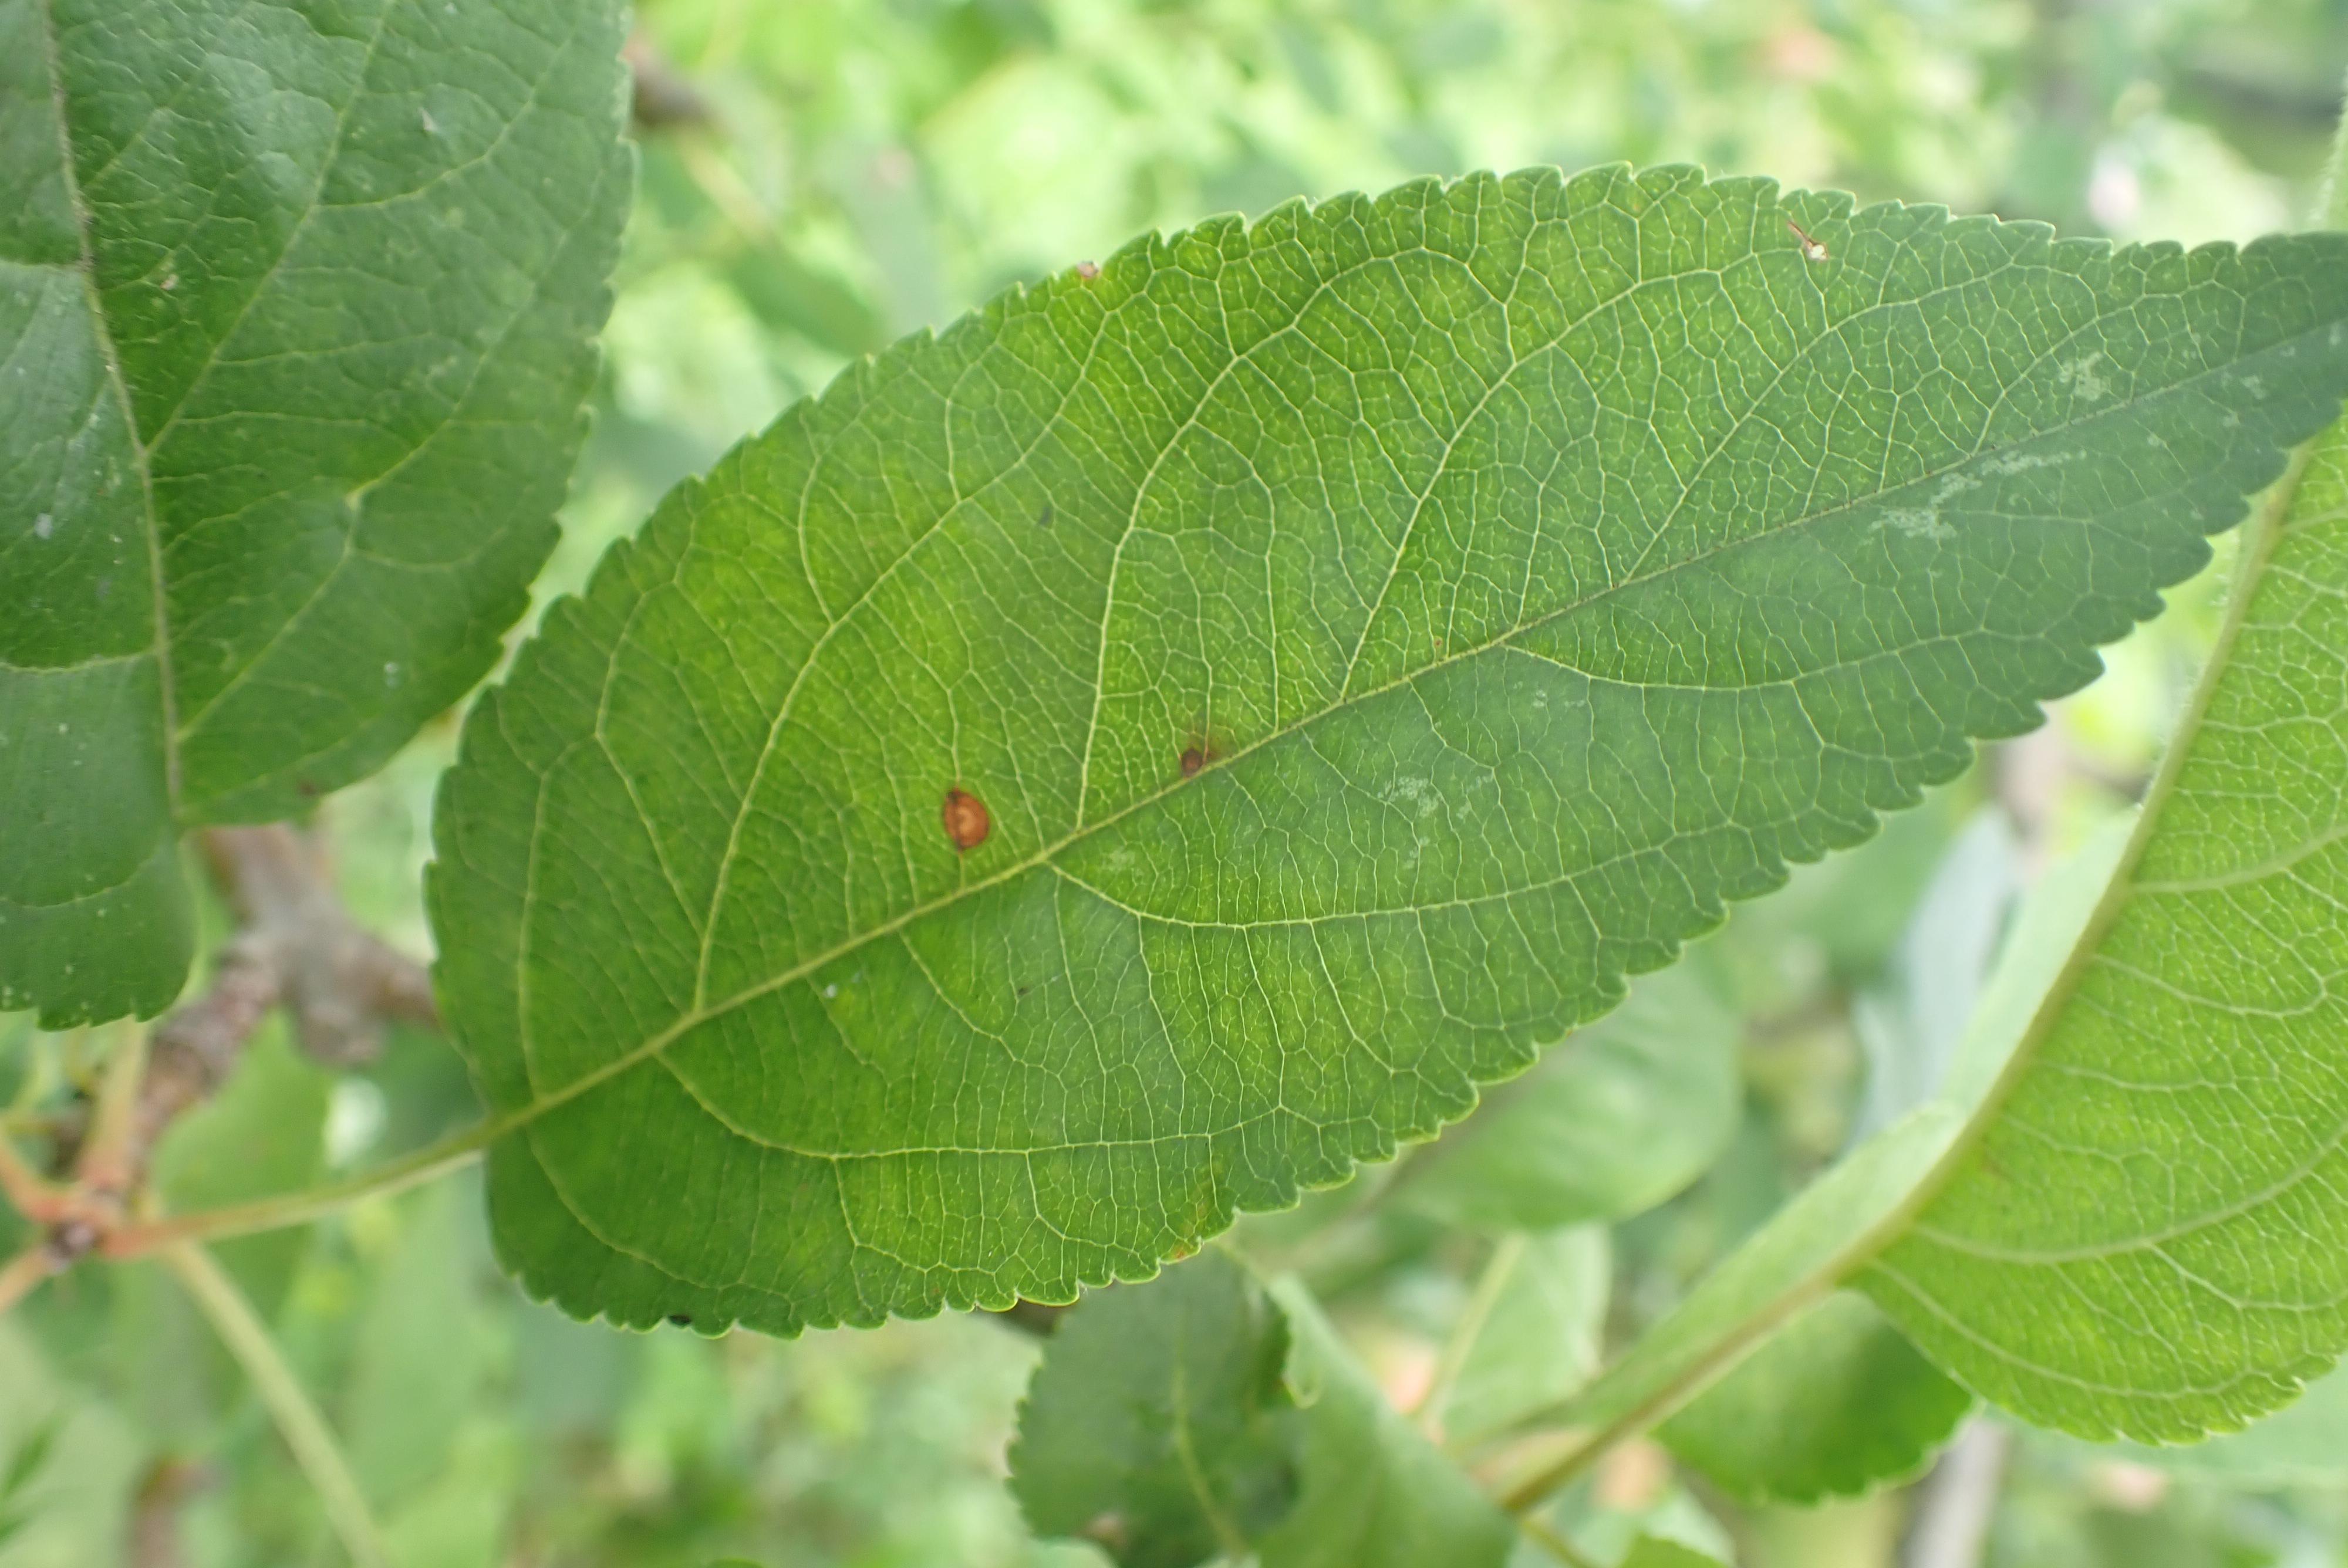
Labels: frog_eye_leaf_spot